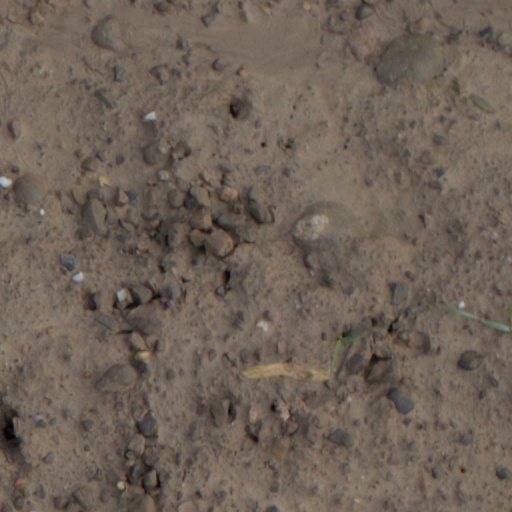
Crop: wheat